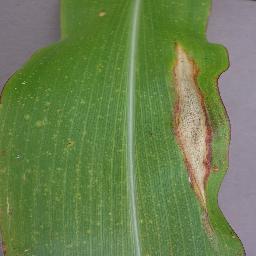
Label: Corn_(Maize)___Northern_Leaf_Blight